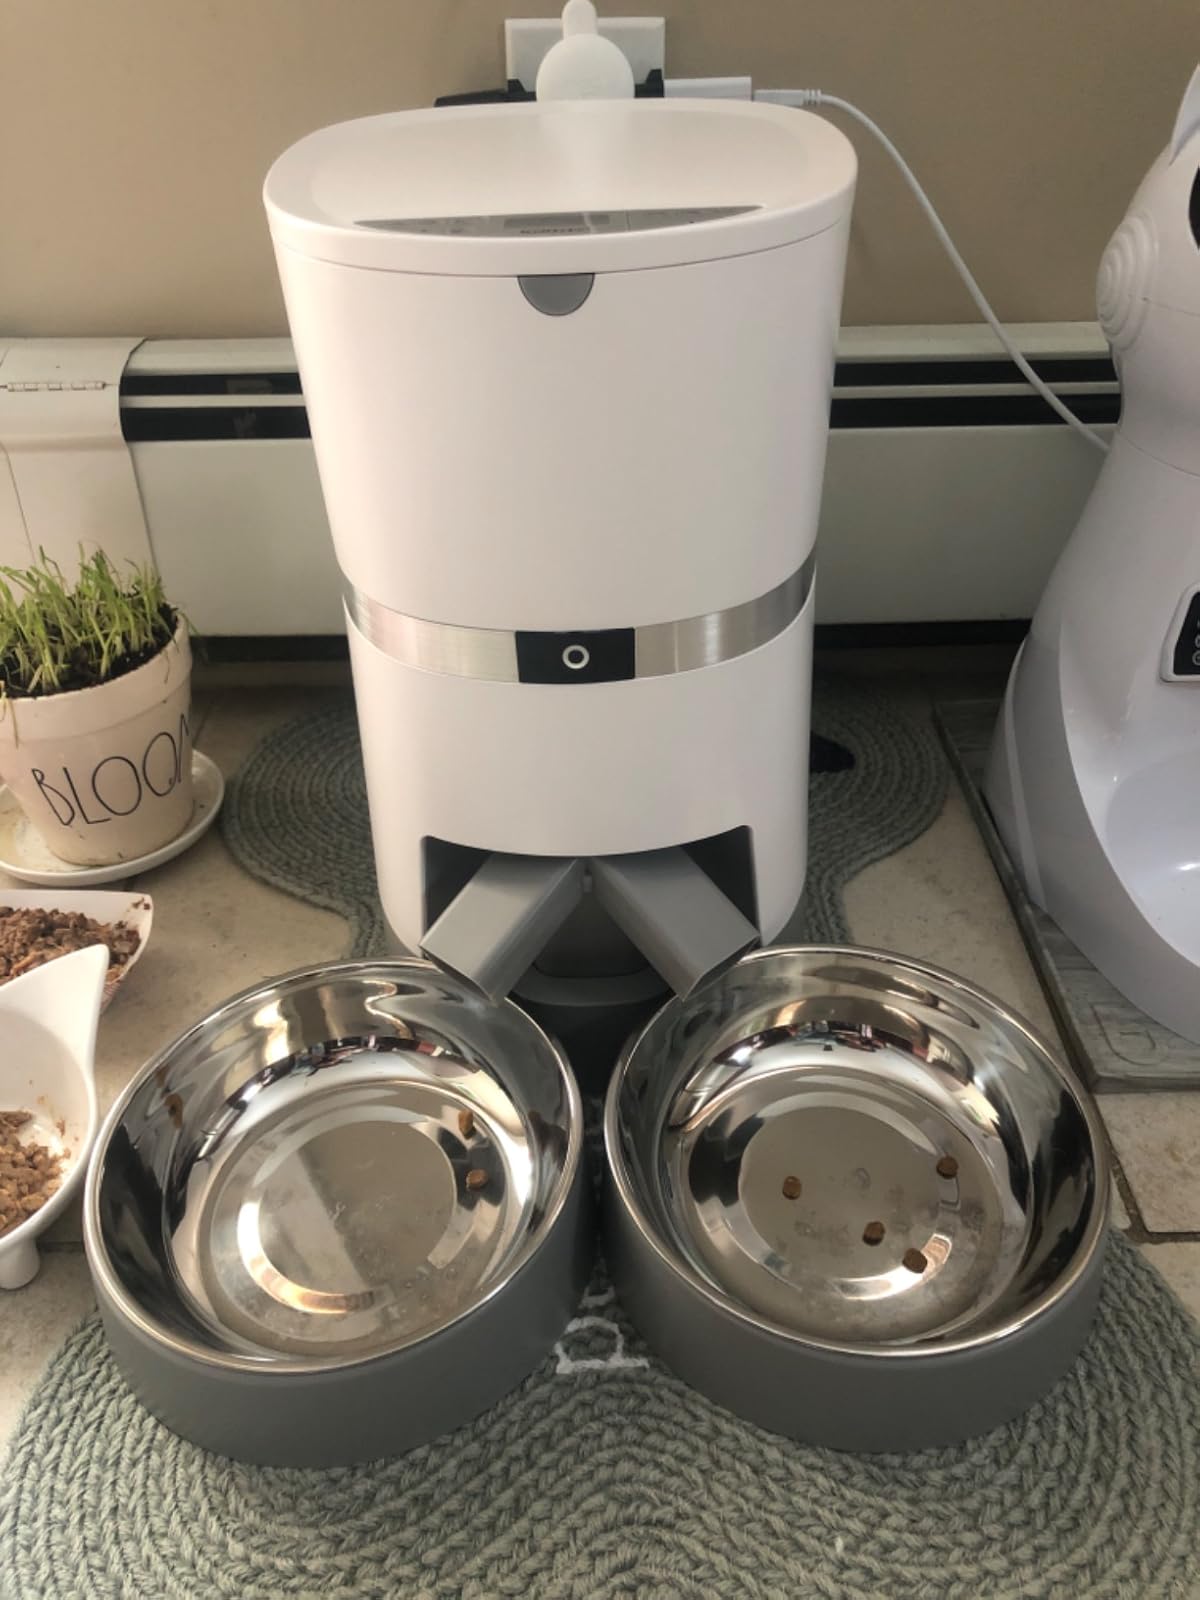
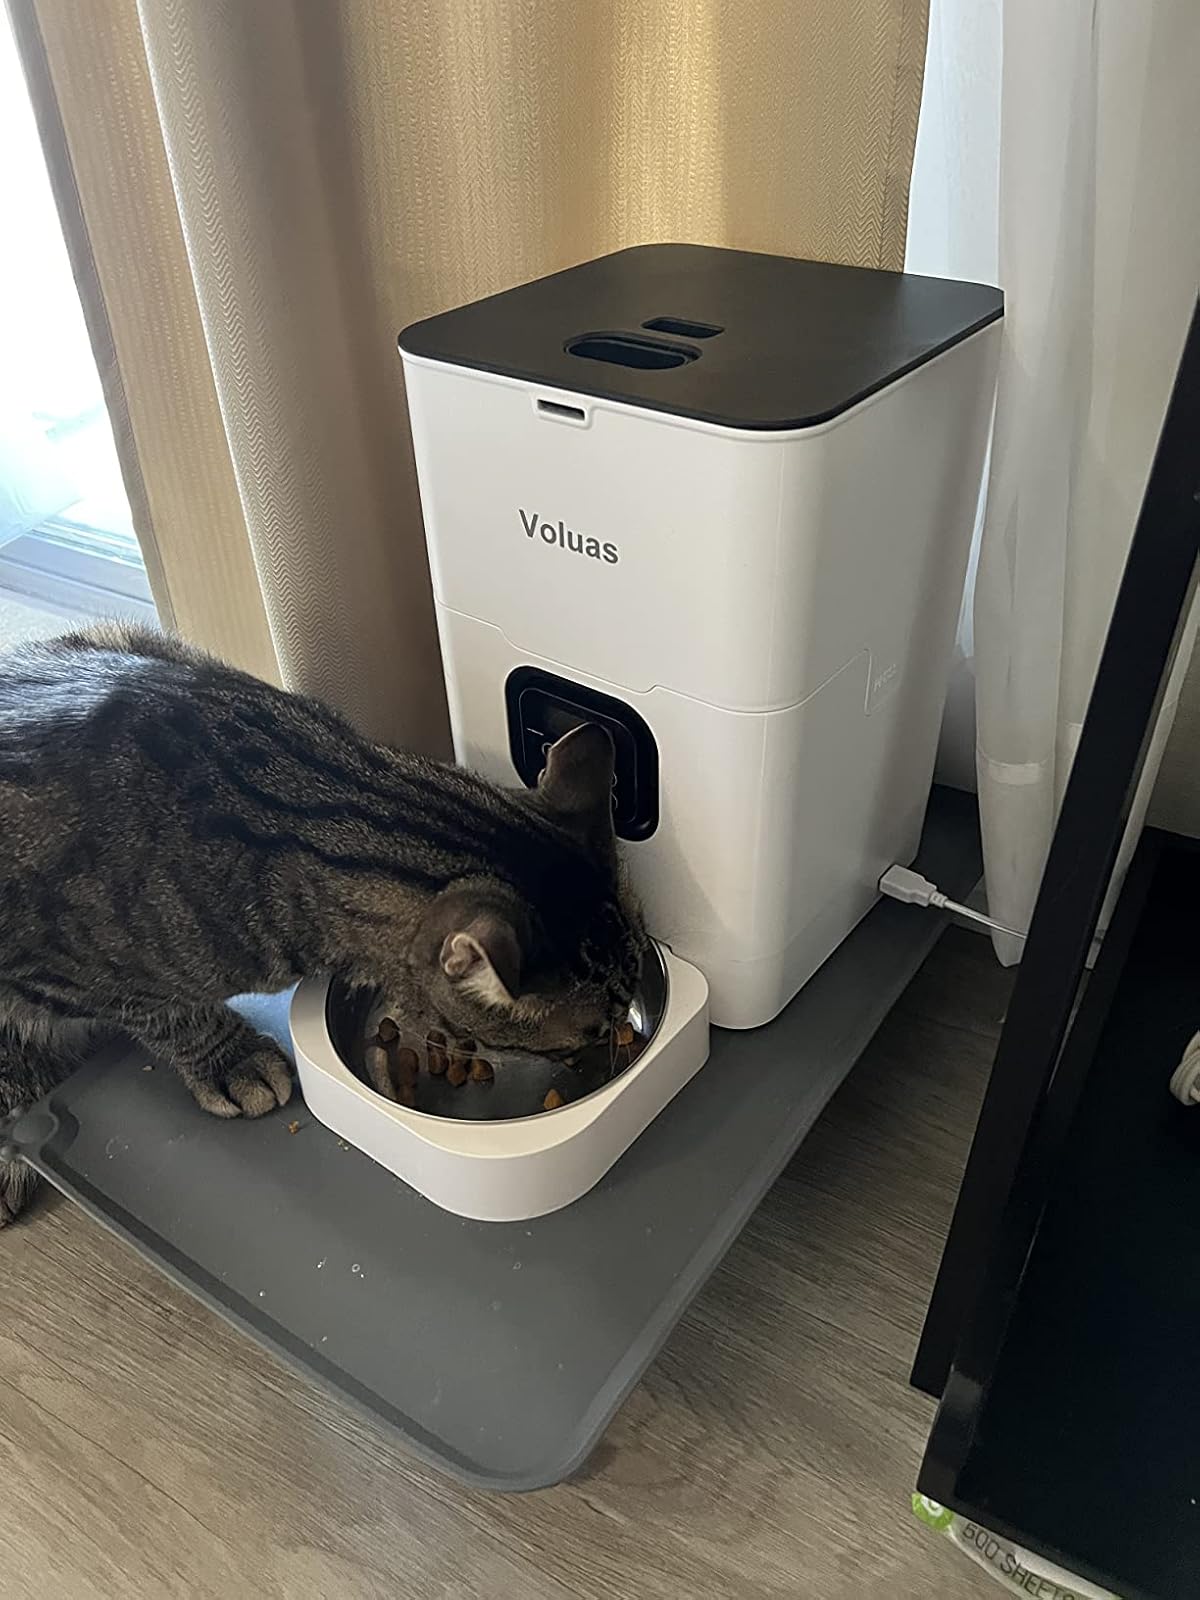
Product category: items_feeder
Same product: no